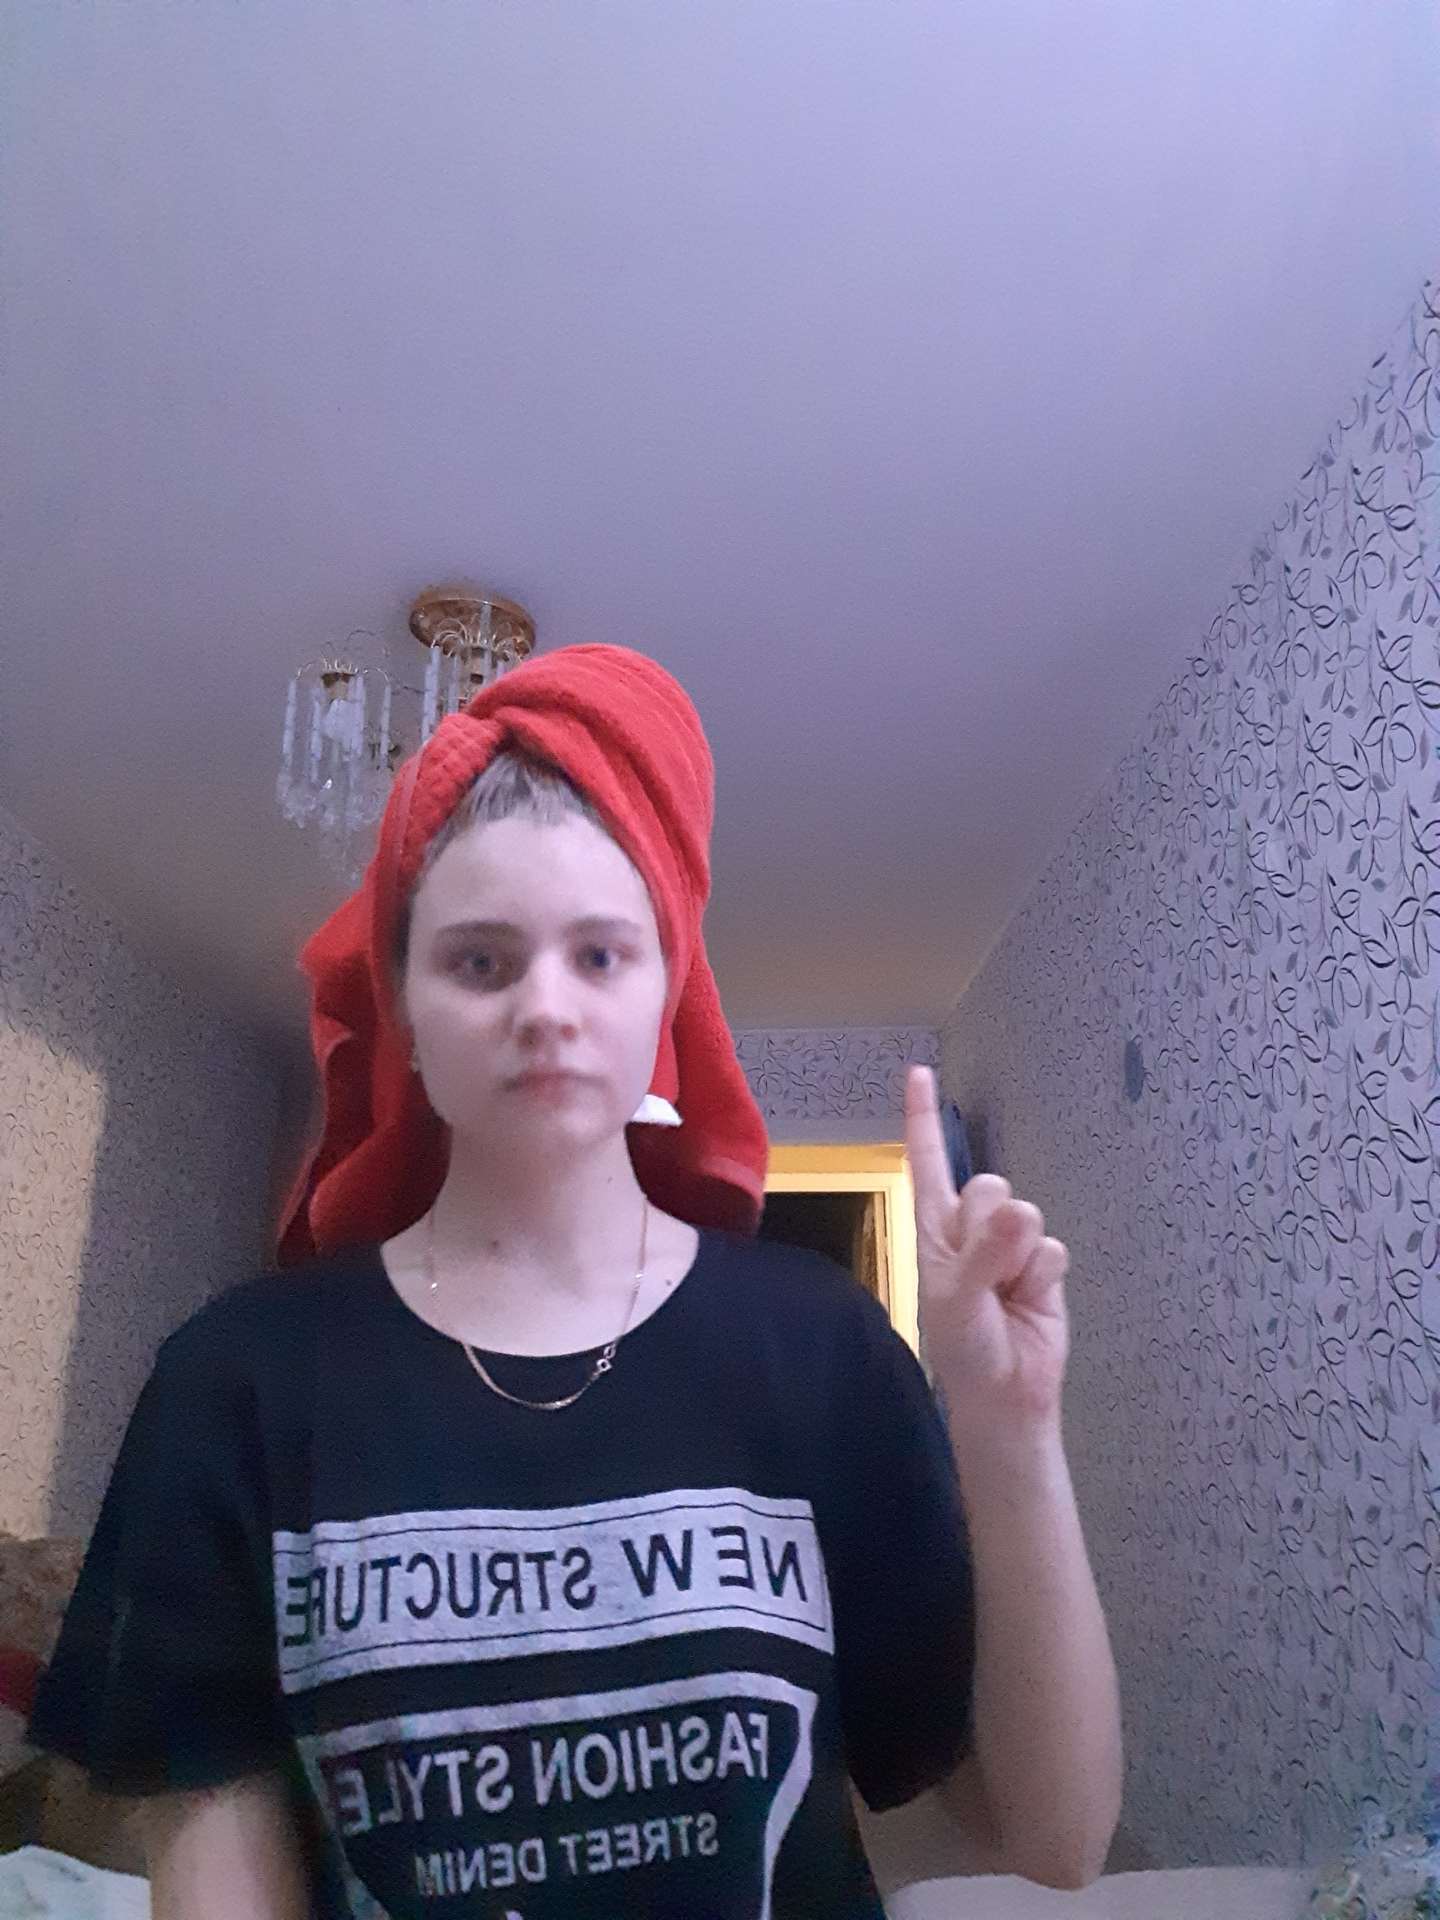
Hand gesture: one